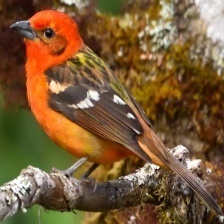
Species: FLAME TANAGER
Scientific name: PIRANGA BIDENTATA